Everything's Relative (1987 TV series)

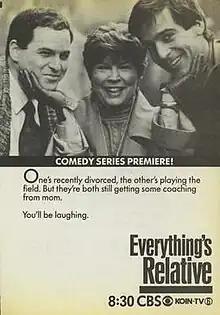
Series premiere print advertisement

Everything's Relative is an American sitcom starring Jason Alexander, John Bolger, Gina Hecht, Tony Deacon Nittoli and Anne Jackson which aired on CBS from October 3 to November 7, 1987.